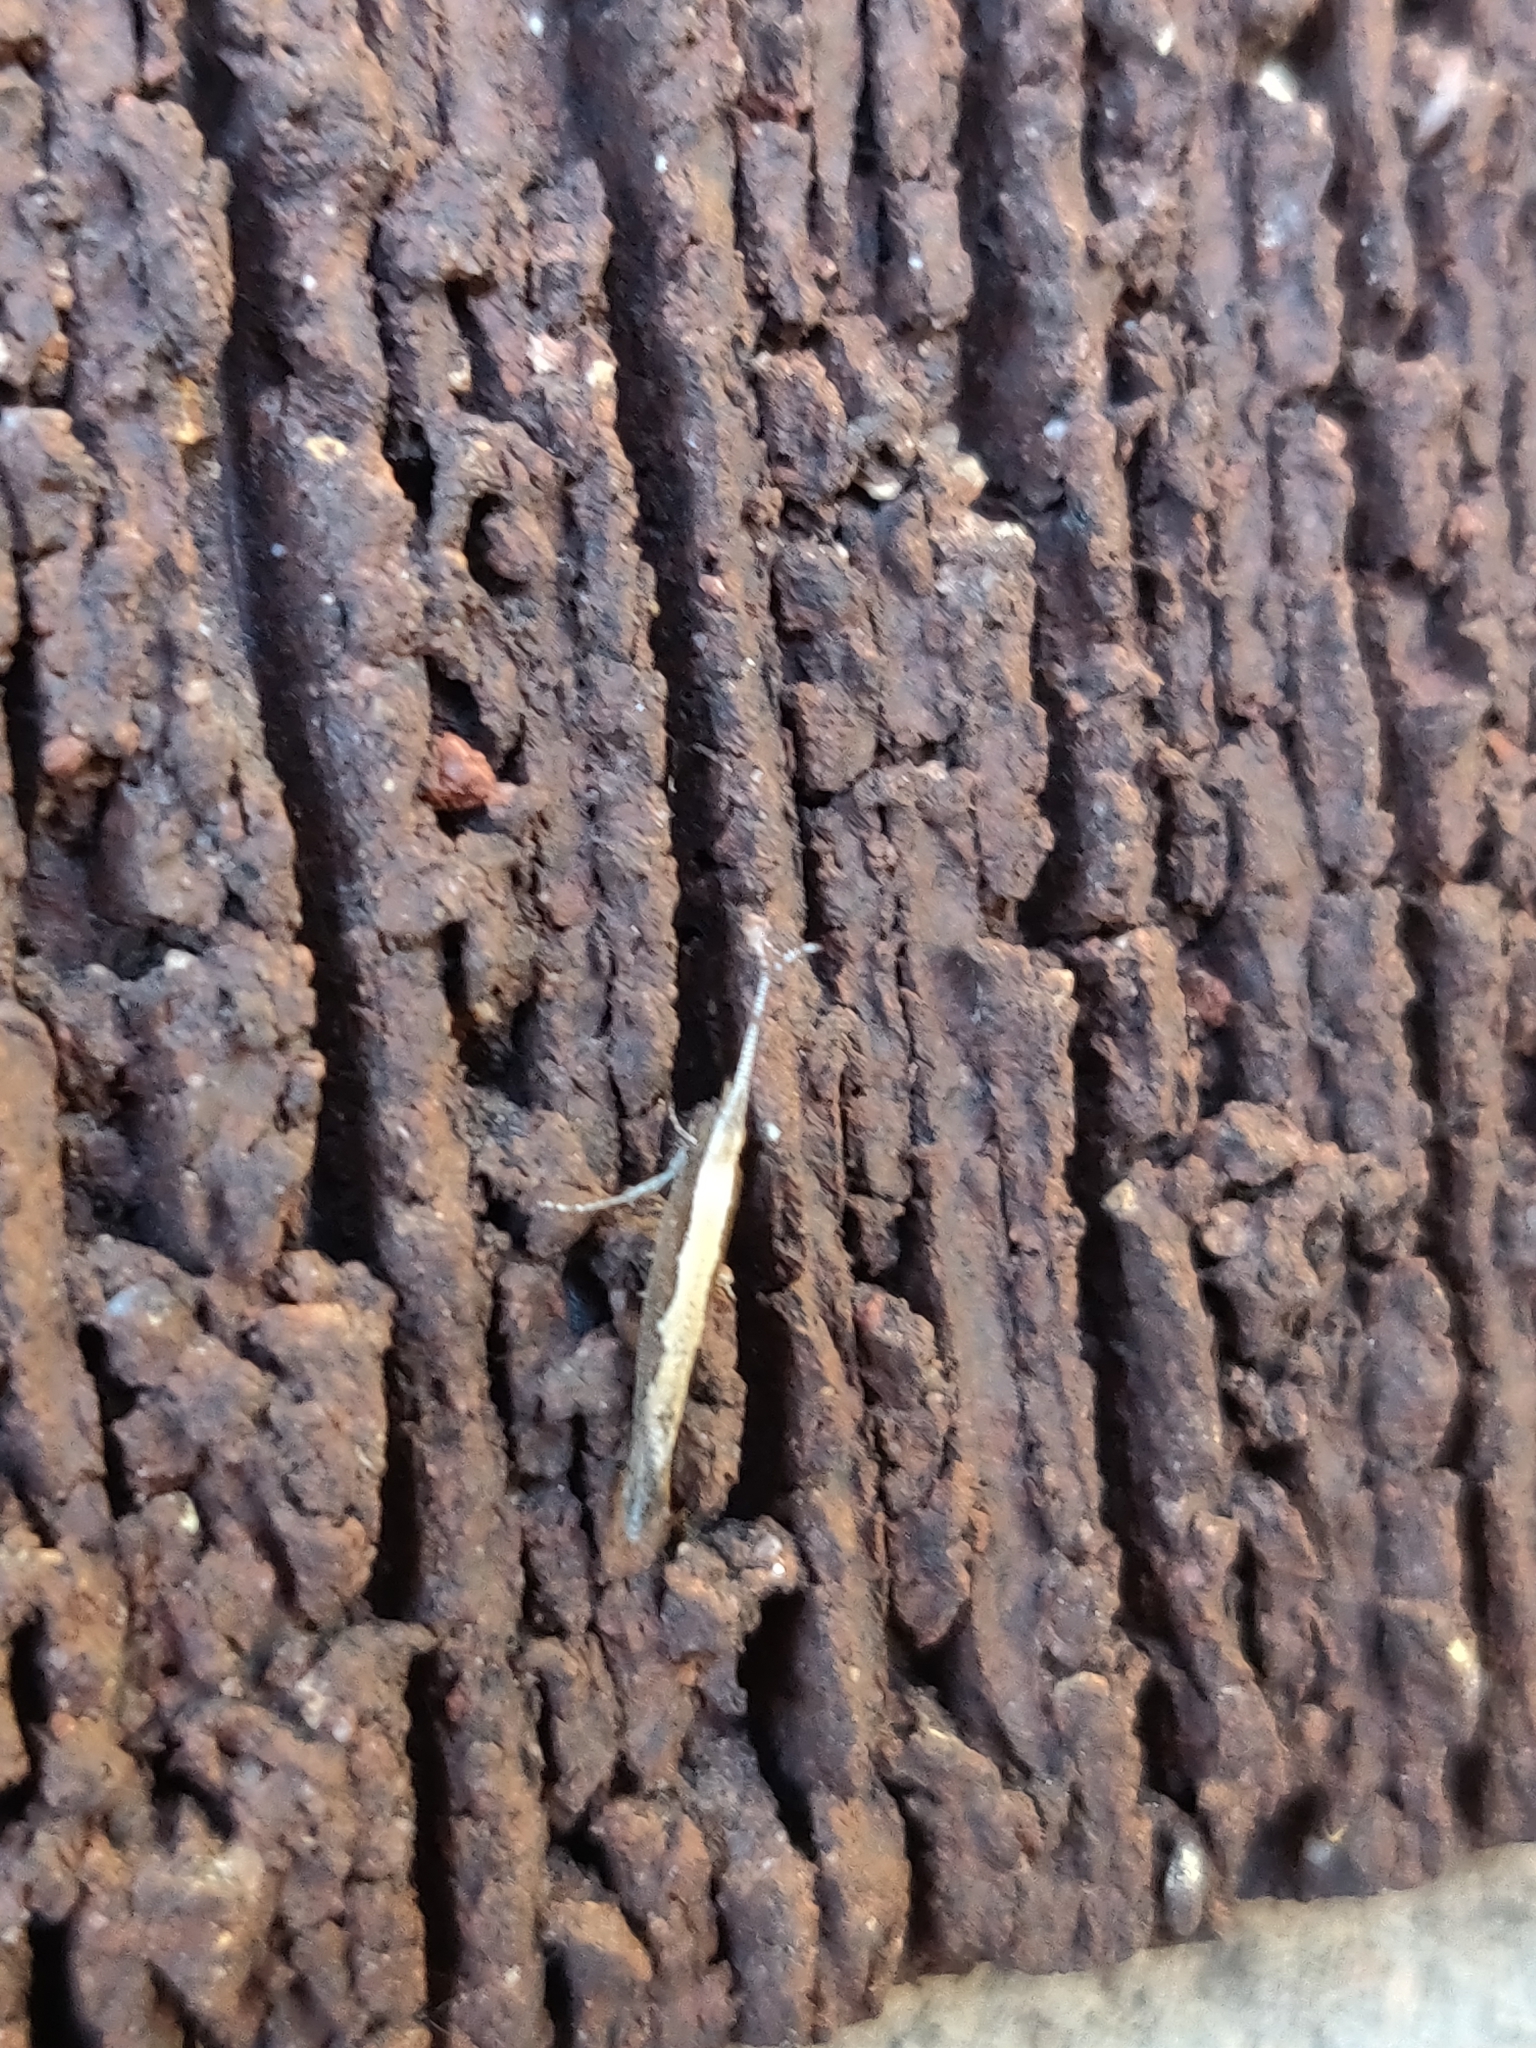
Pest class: diamondback_moth